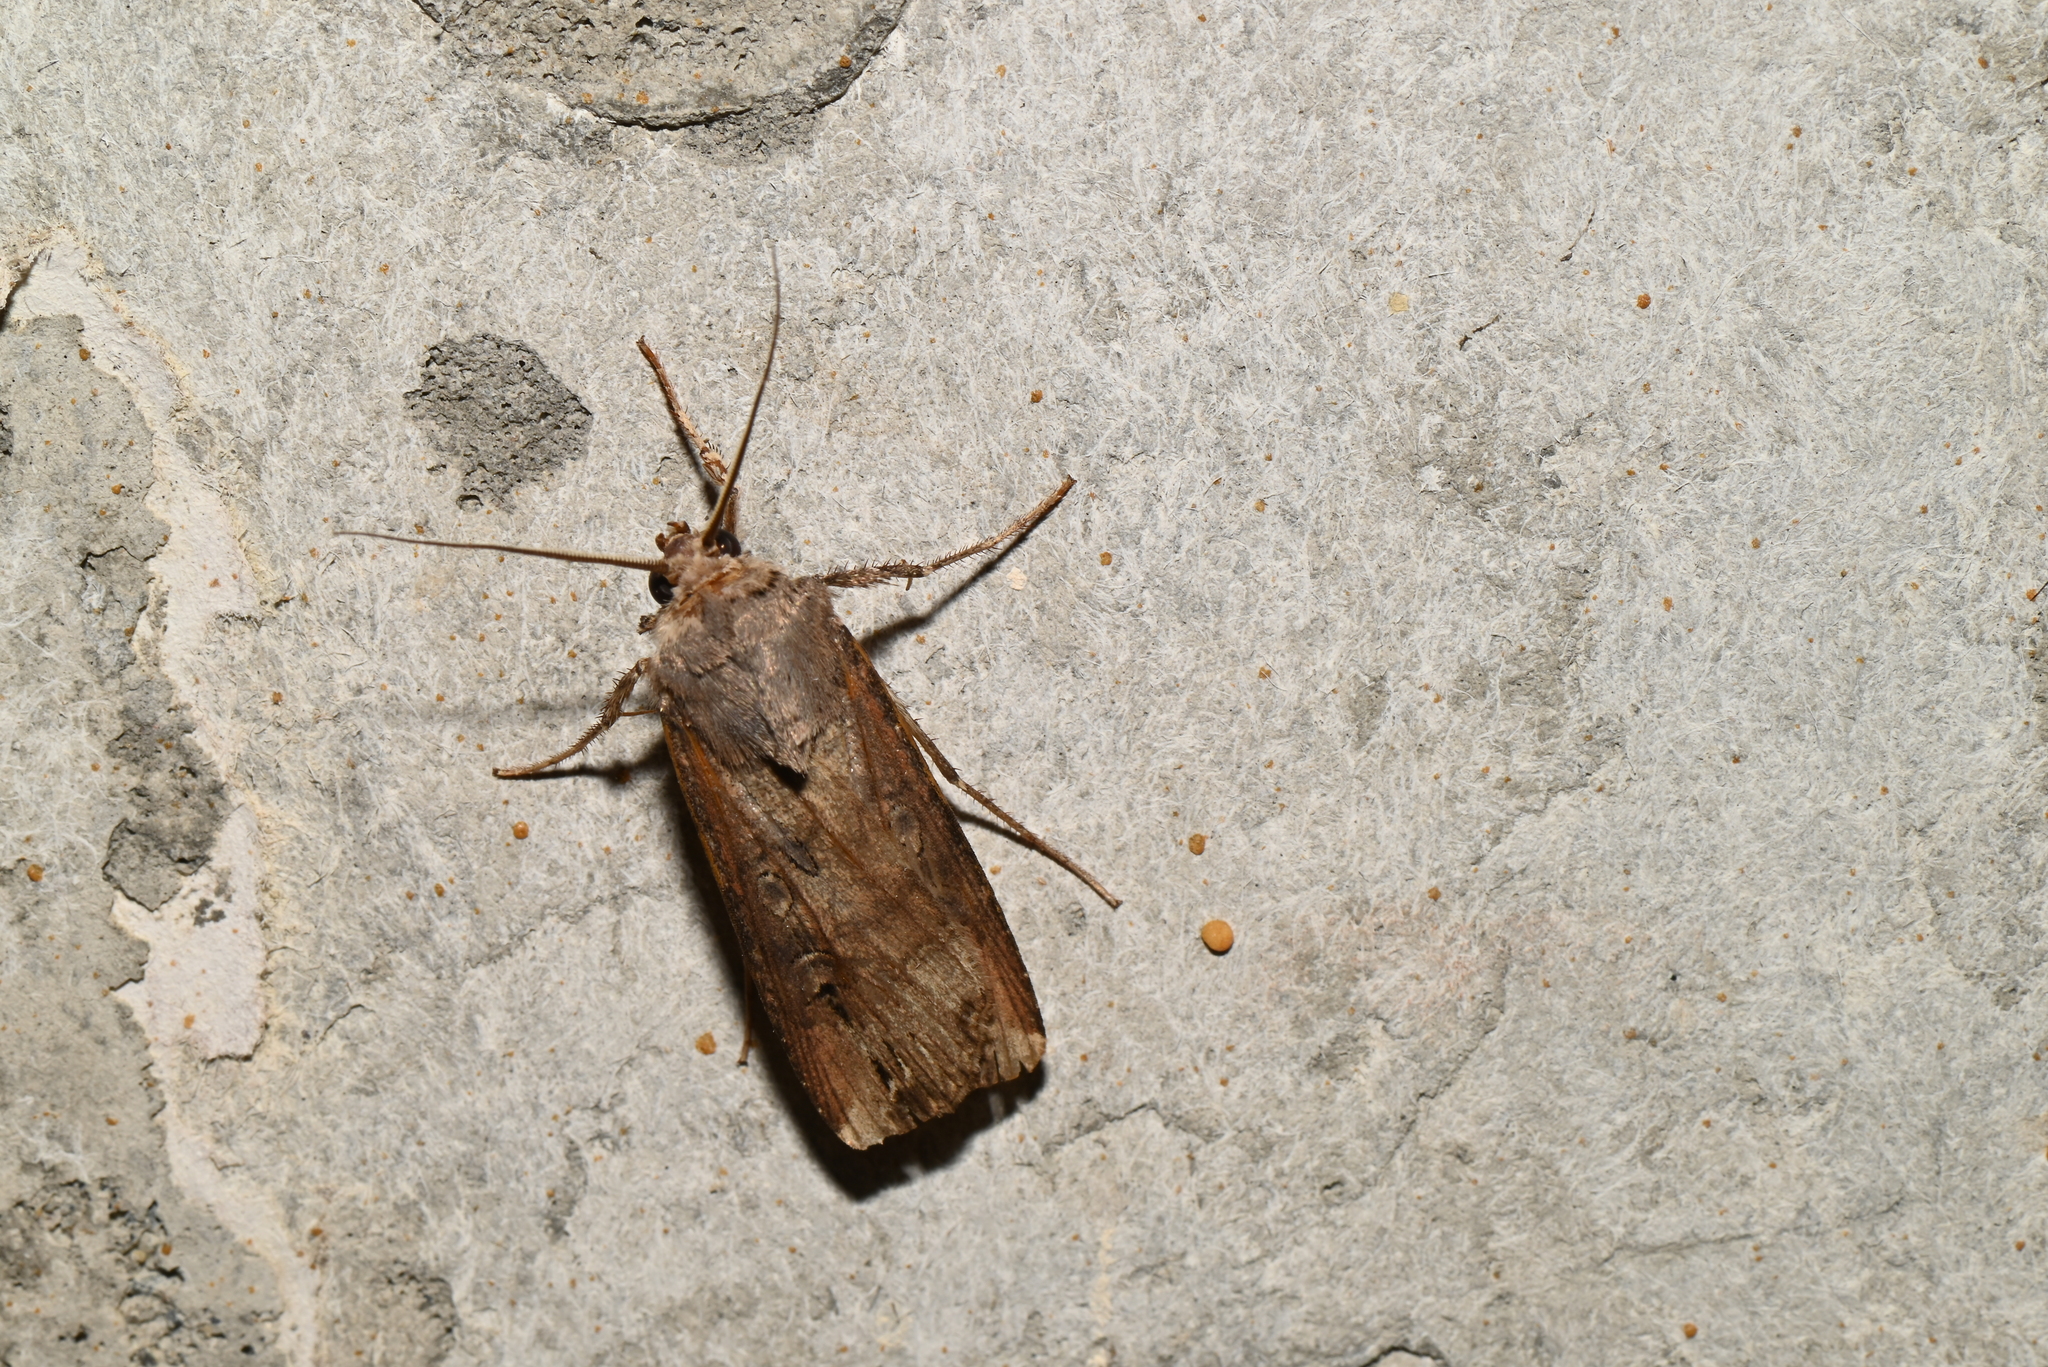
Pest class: cutworms